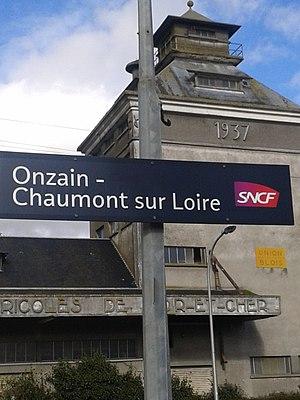
Gare d'Onzain - Chaumont-sur-Loire, Loir-et-Cher, France
La gare d'Onzain - Chaumont-sur-Loire est une gare ferroviaire française de la ligne de Paris-Austerlitz à Bordeaux-Saint-Jean, située sur le territoire de l'ancienne commune d'Onzain, à proximité de Chaumont-sur-Loire, dans le département de Loir-et-Cher, en région Centre-Val de Loire.